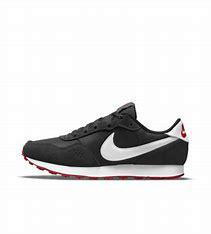
Brand: Nike
Model: MD Valiant